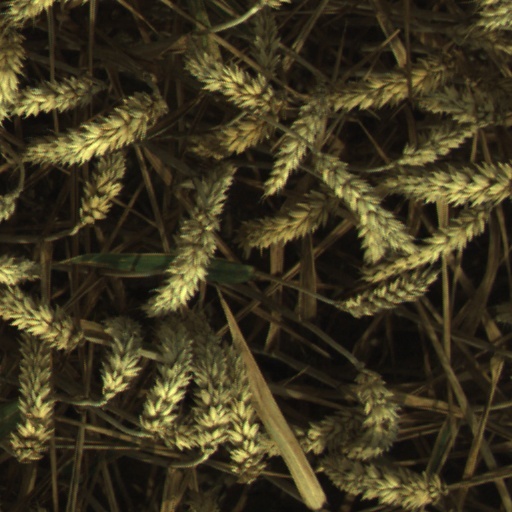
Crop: wheat